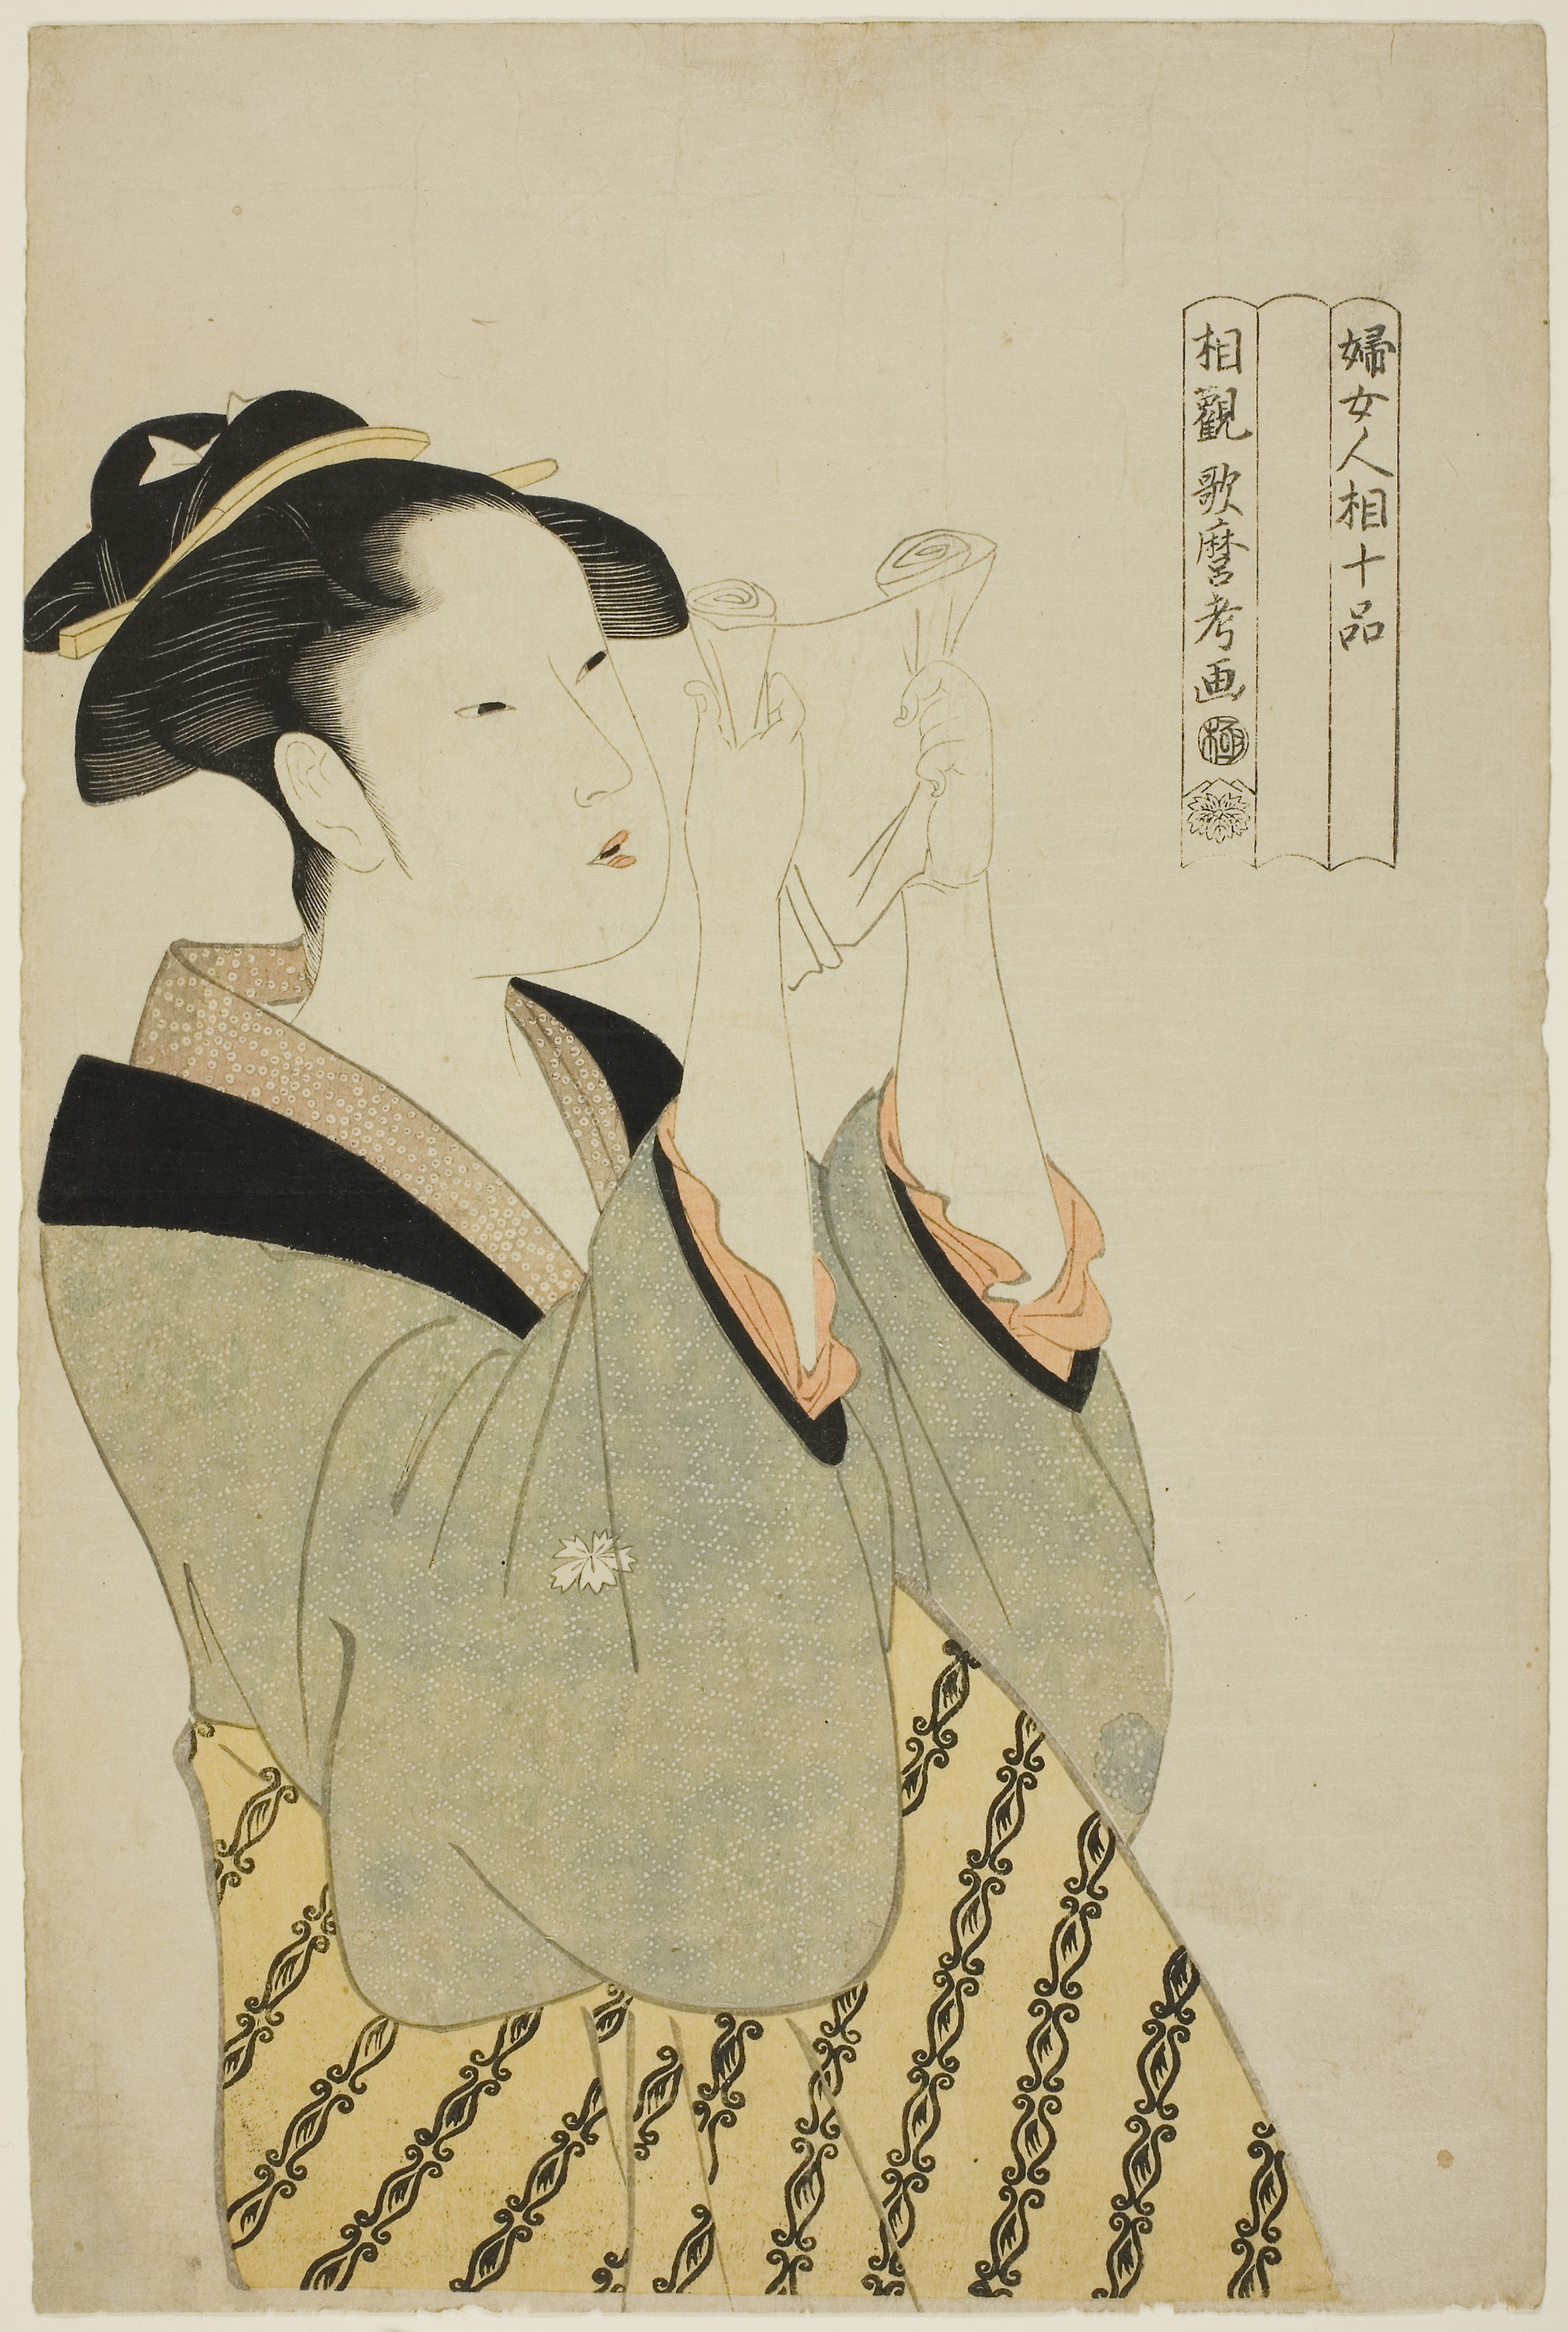
woman, art, illustration, vintage clothing, design, costume design, paper, pattern, fashion illustration, font